George R. Wodicka

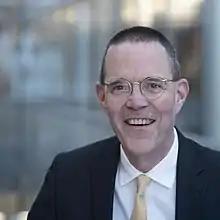
George R. Wodicka, Dane A. Miller Head and Professor, Weldon School of Biomedical Engineering, Purdue University

A complete list of Wodicka's publications and patents are available online. This is a listing of his most-cited works: